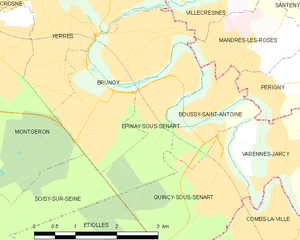
Carte des communes françaises Épinay-sous-Sénart